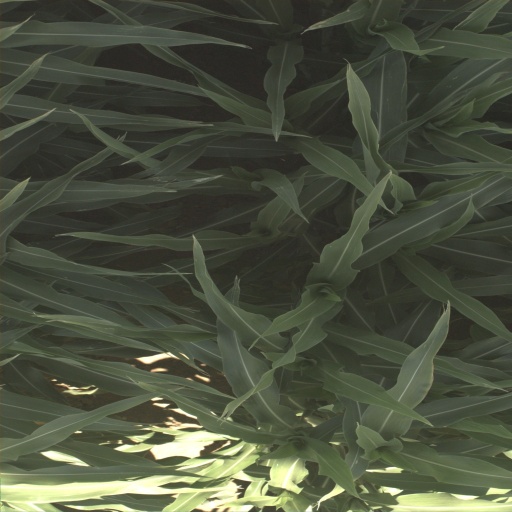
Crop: sorghum